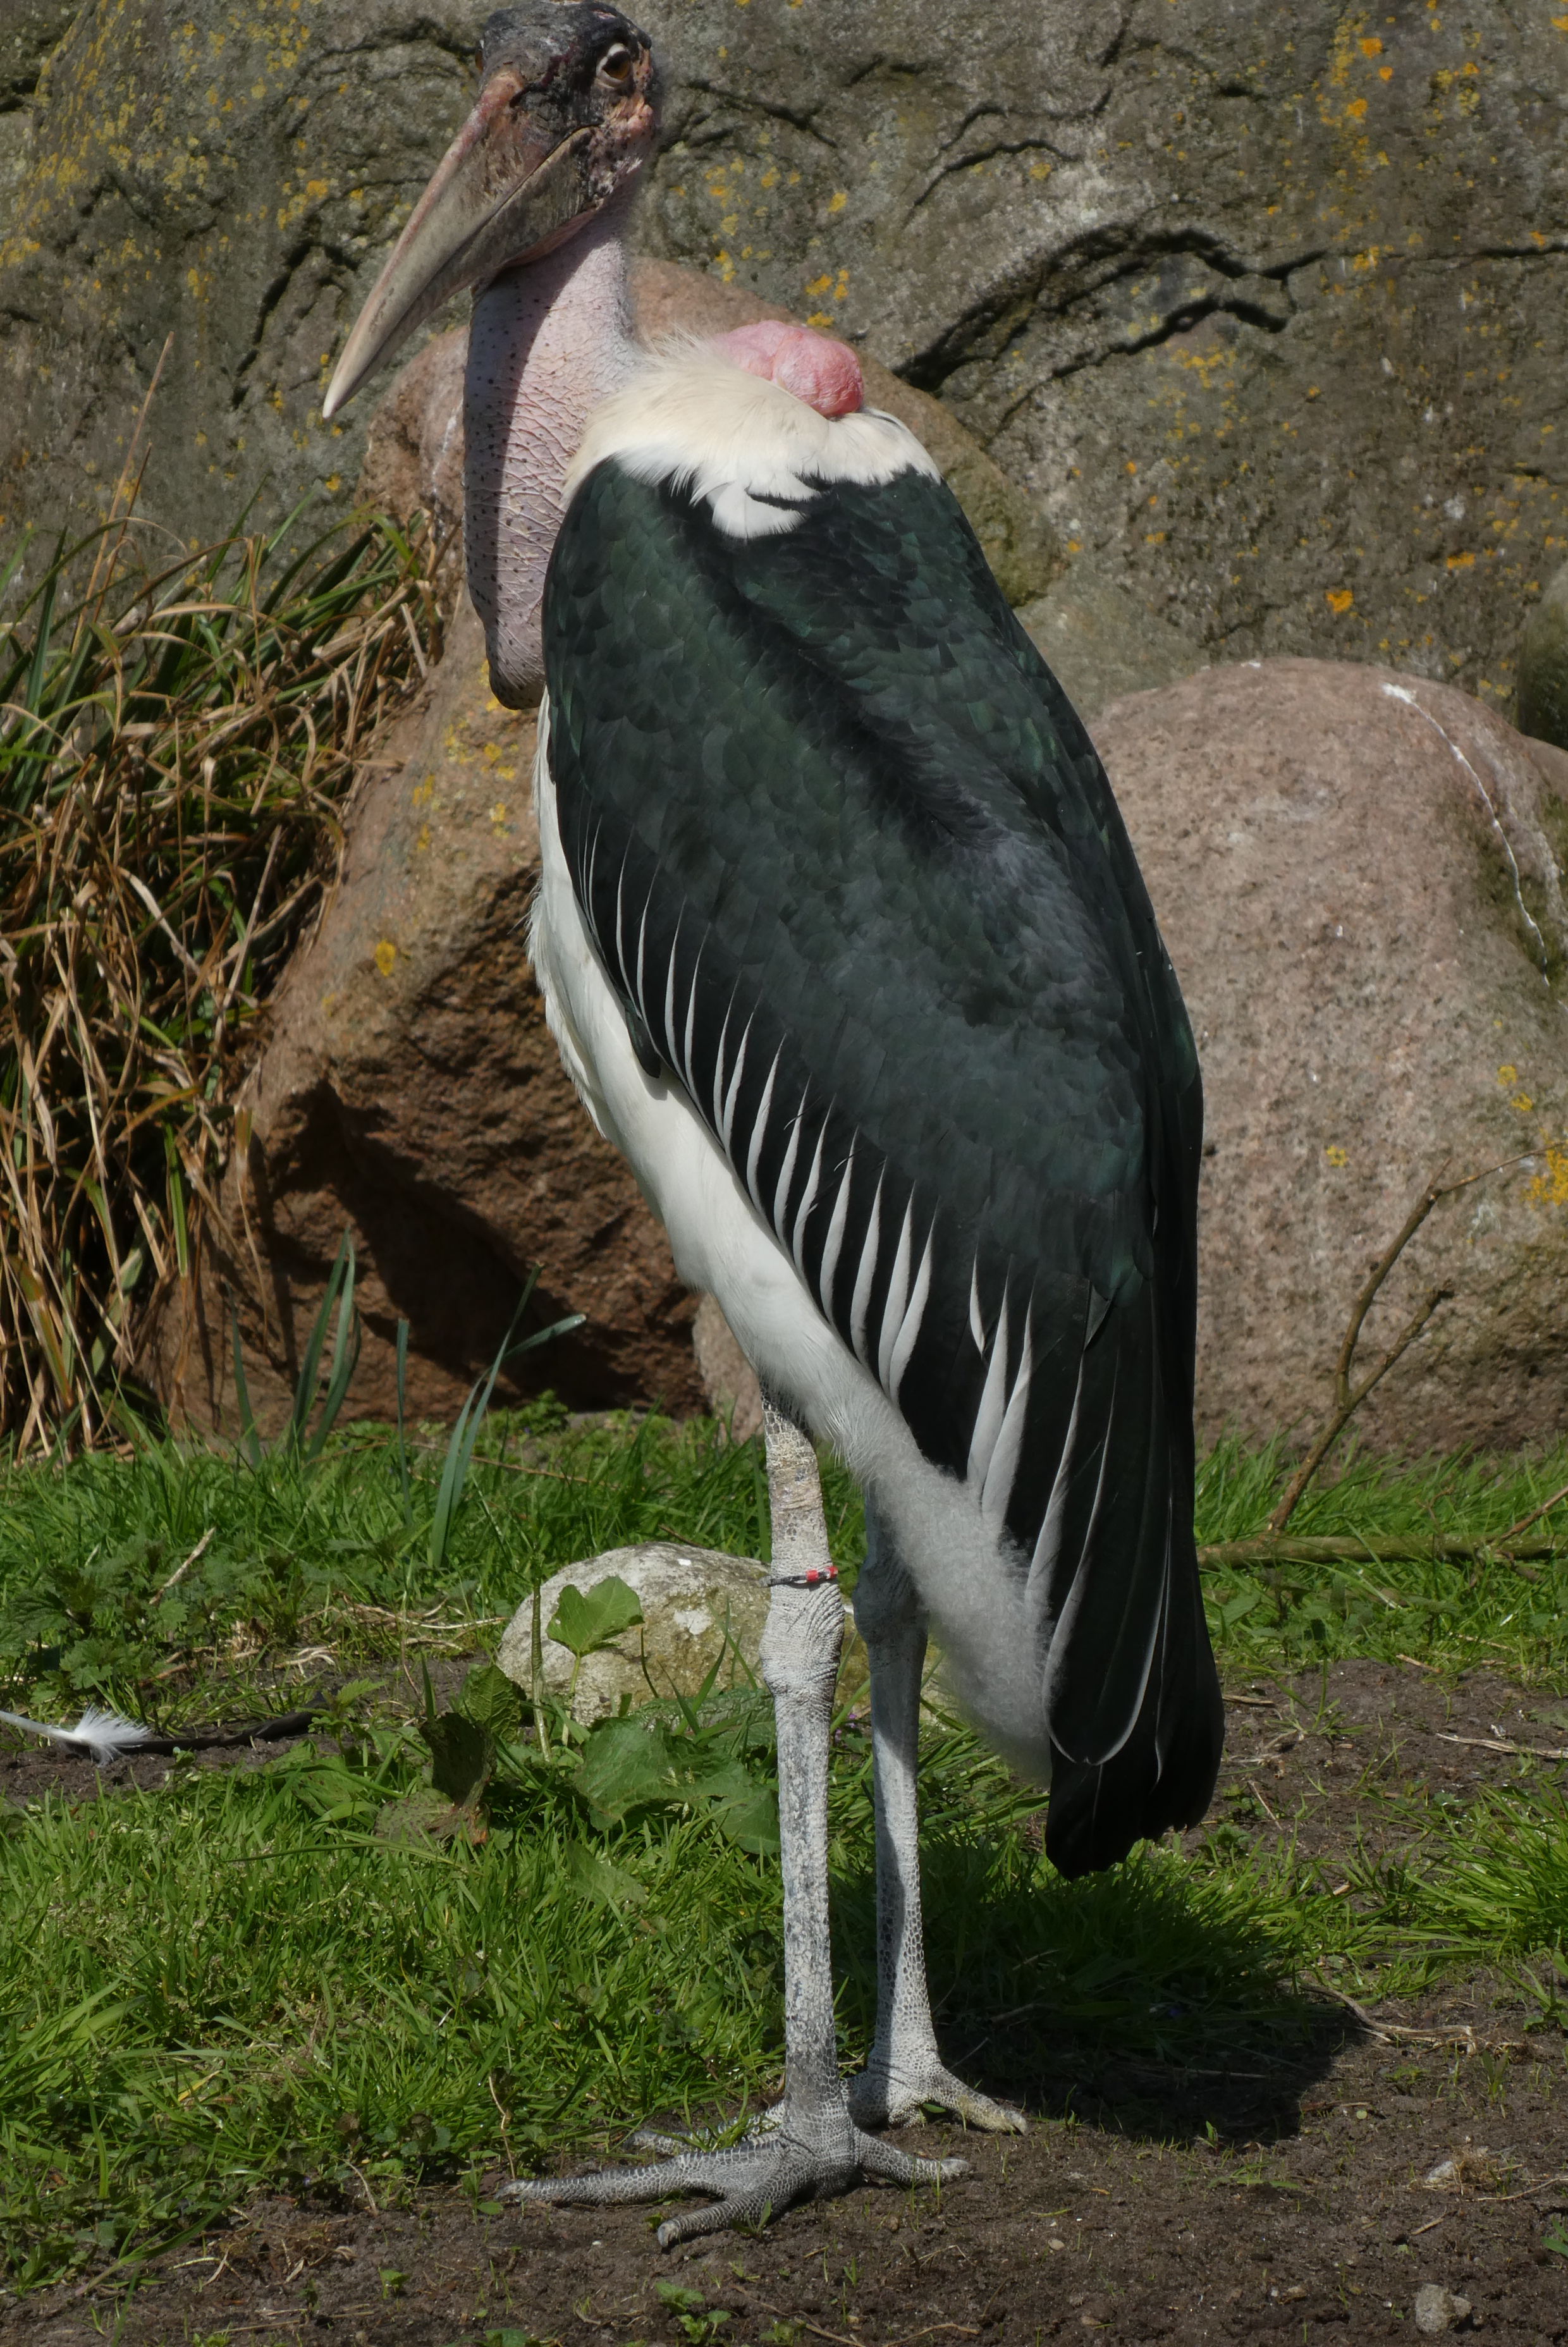
marabou, netherlands, stork, bird, marabou stork, ciconiiformes, fauna, beak, crane like bird, crane